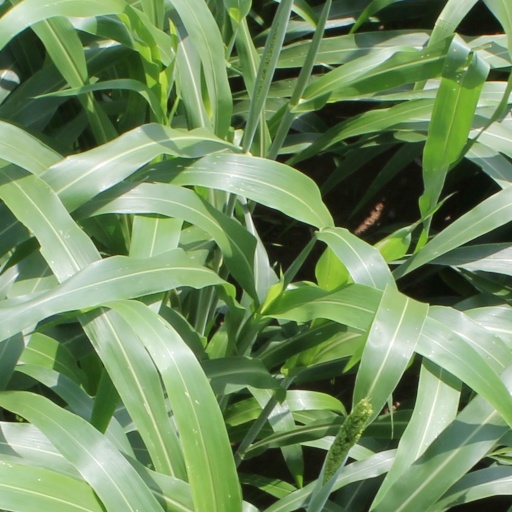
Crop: sorghum